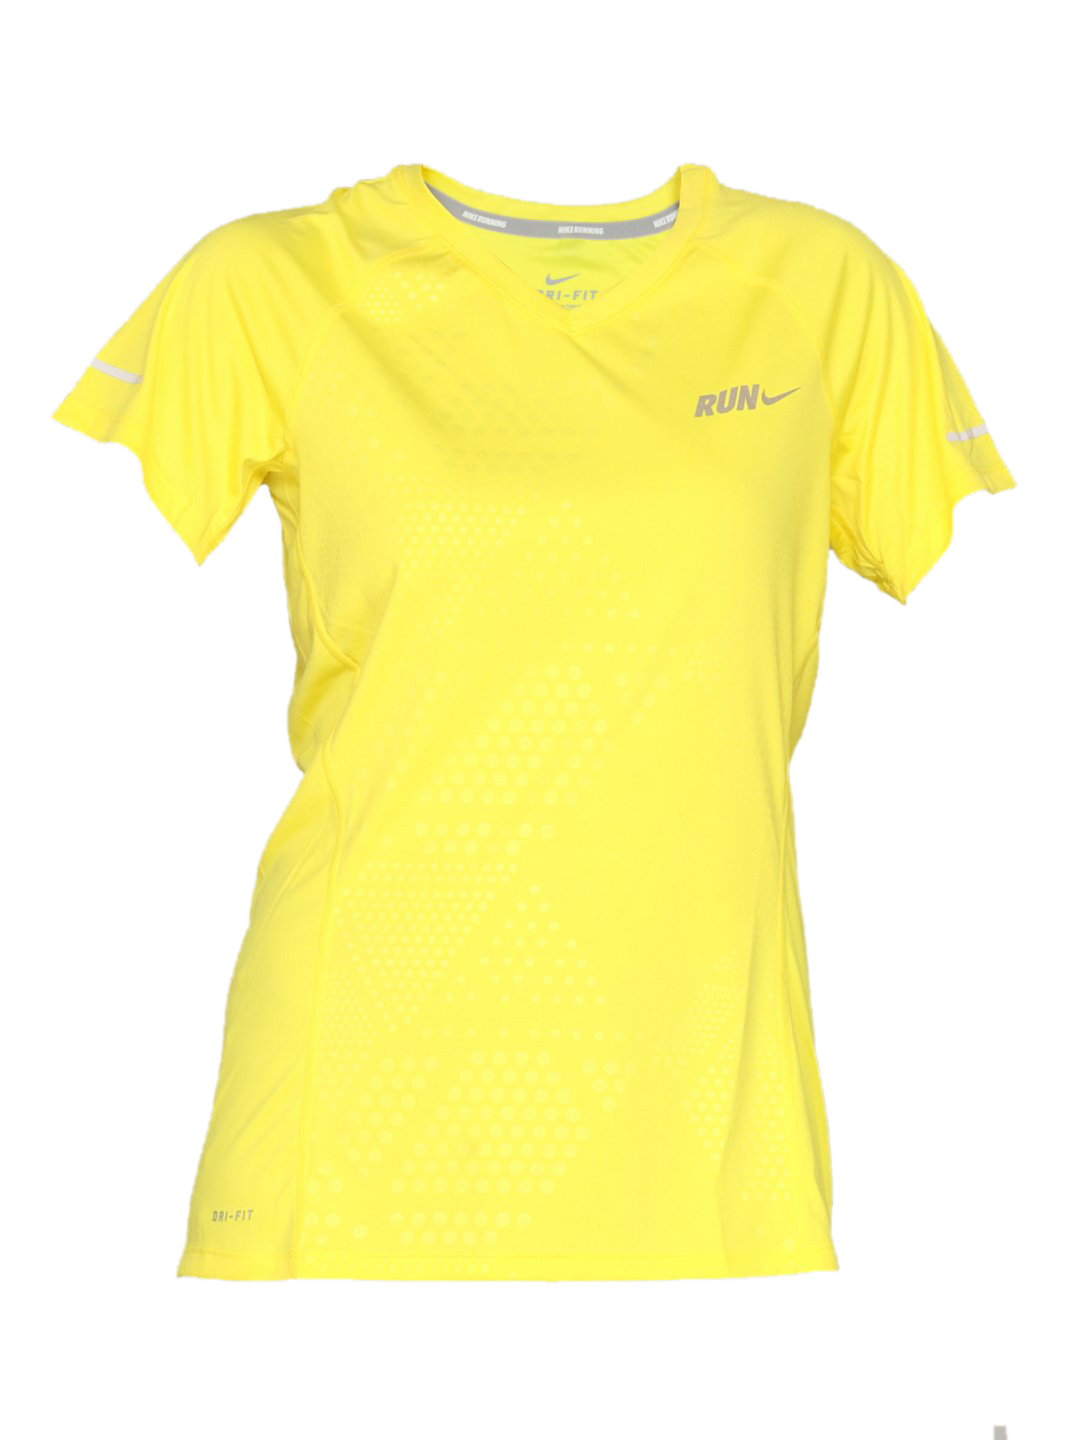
Nike Women's Embossed Yellow T-shirt
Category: Apparel / Topwear / Tshirts
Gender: Women
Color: Yellow
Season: Summer 2011
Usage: Sports